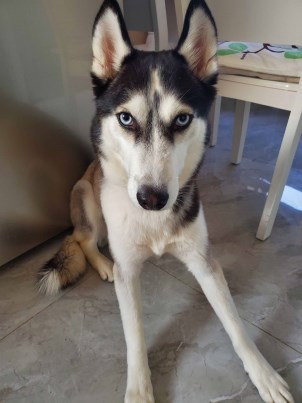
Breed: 1160-n000003-Siberian_husky